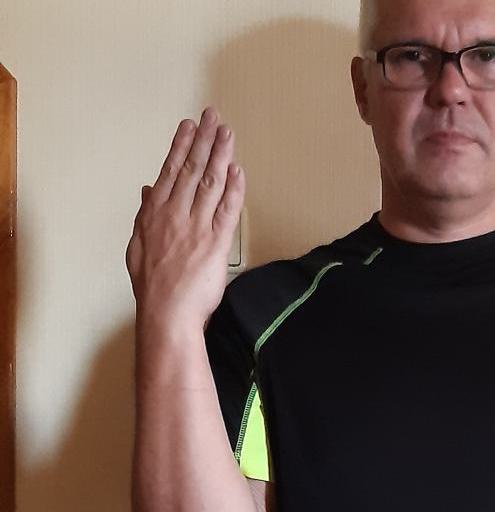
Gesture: stop_inverted